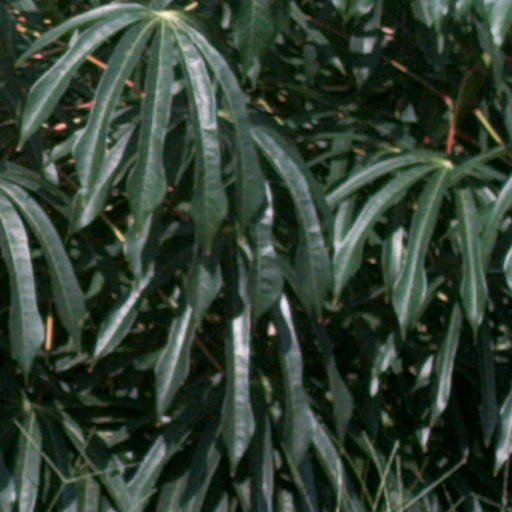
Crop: cassava